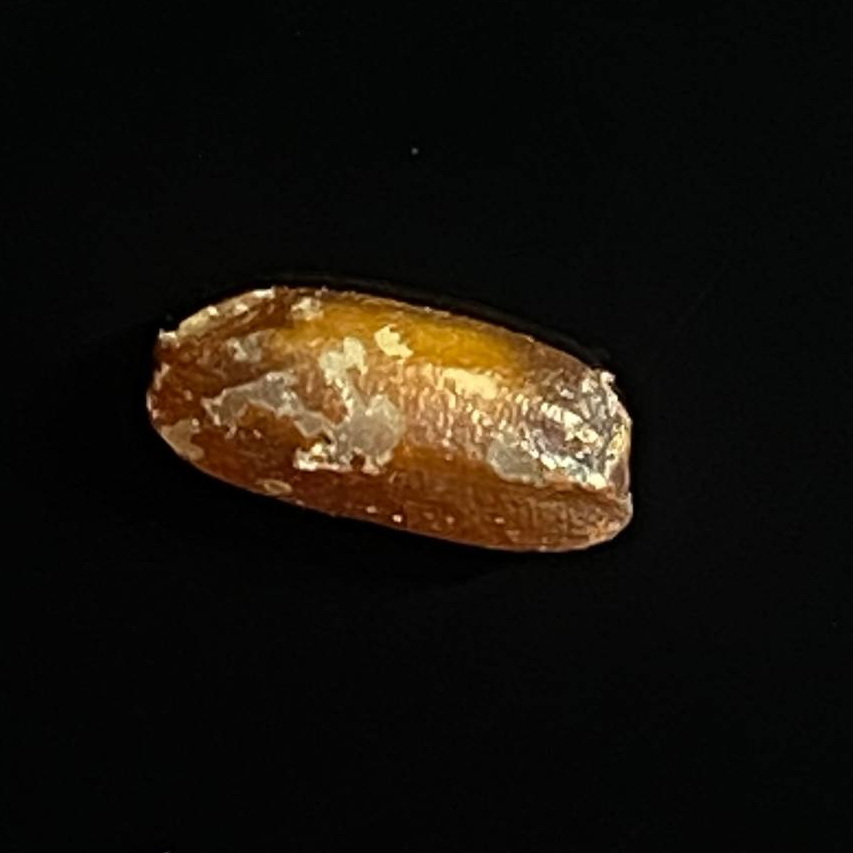
Rice variety: Lal_Biroi